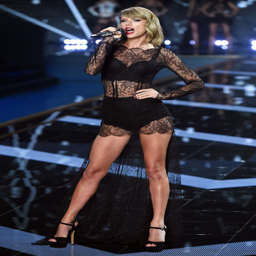
country pop artist performs during show .